Uxbridge tube station

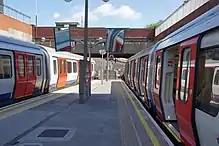
Platforms 3 (right) and 4 looking east

The station was designed by Charles Holden with L H Bucknell and features a red-brick facade with paired sculptures by Joseph Armitage over the entrance, representing stylised "winged wheels" with leaf springs. A tall concrete canopy arches over the tracks with a row of clerestory windows above the platforms. The canopy at Uxbridge is similar to the one at Cockfosters, the terminus at the other end of the Piccadilly line. The station is below street level in a cutting.